Nils von Kantzow

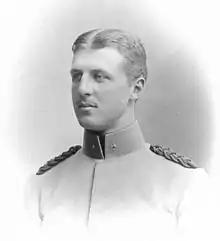
von Kantzow in military attire

Nils Gustav von Kantzow (30 August 1885 – 7 February 1967) was a Swedish gymnast who competed in the 1908 Summer Olympics. He was a member of the Swedish team that won the all-around gold medal. He was born in a noble family and reached the rank of captain in the Swedish Army in 1916.